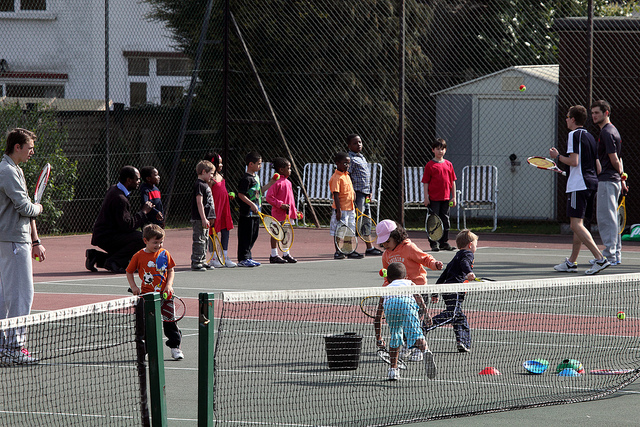
một nhóm những đứa trẻ đang cầm vợt tennis chơi trên sân